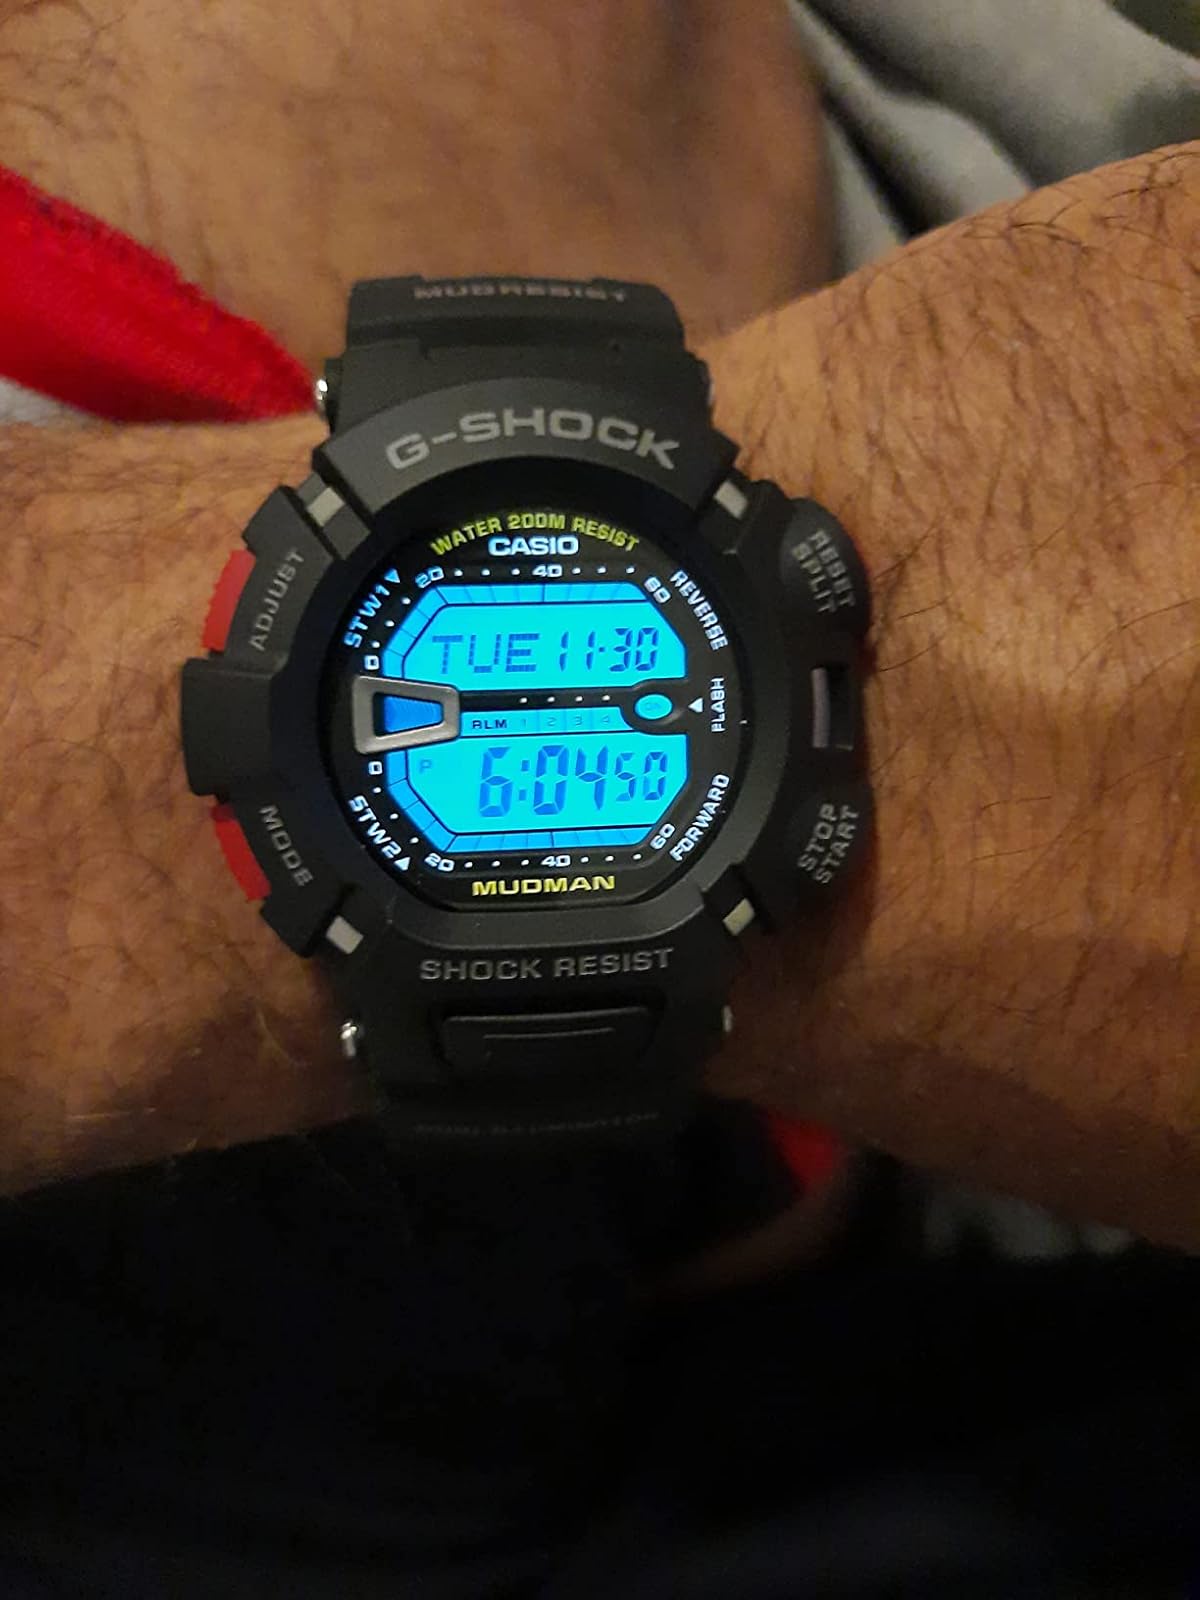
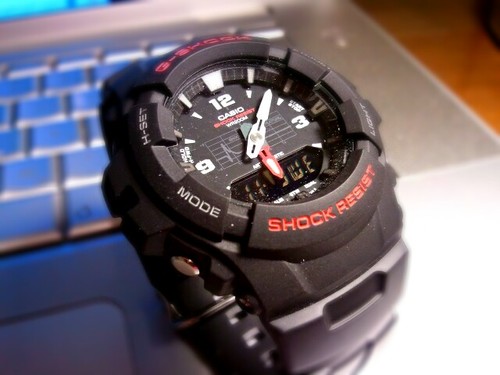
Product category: accessories_watch
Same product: no